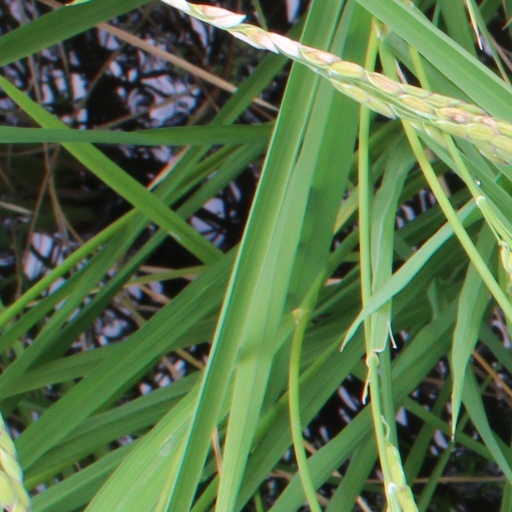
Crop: rice